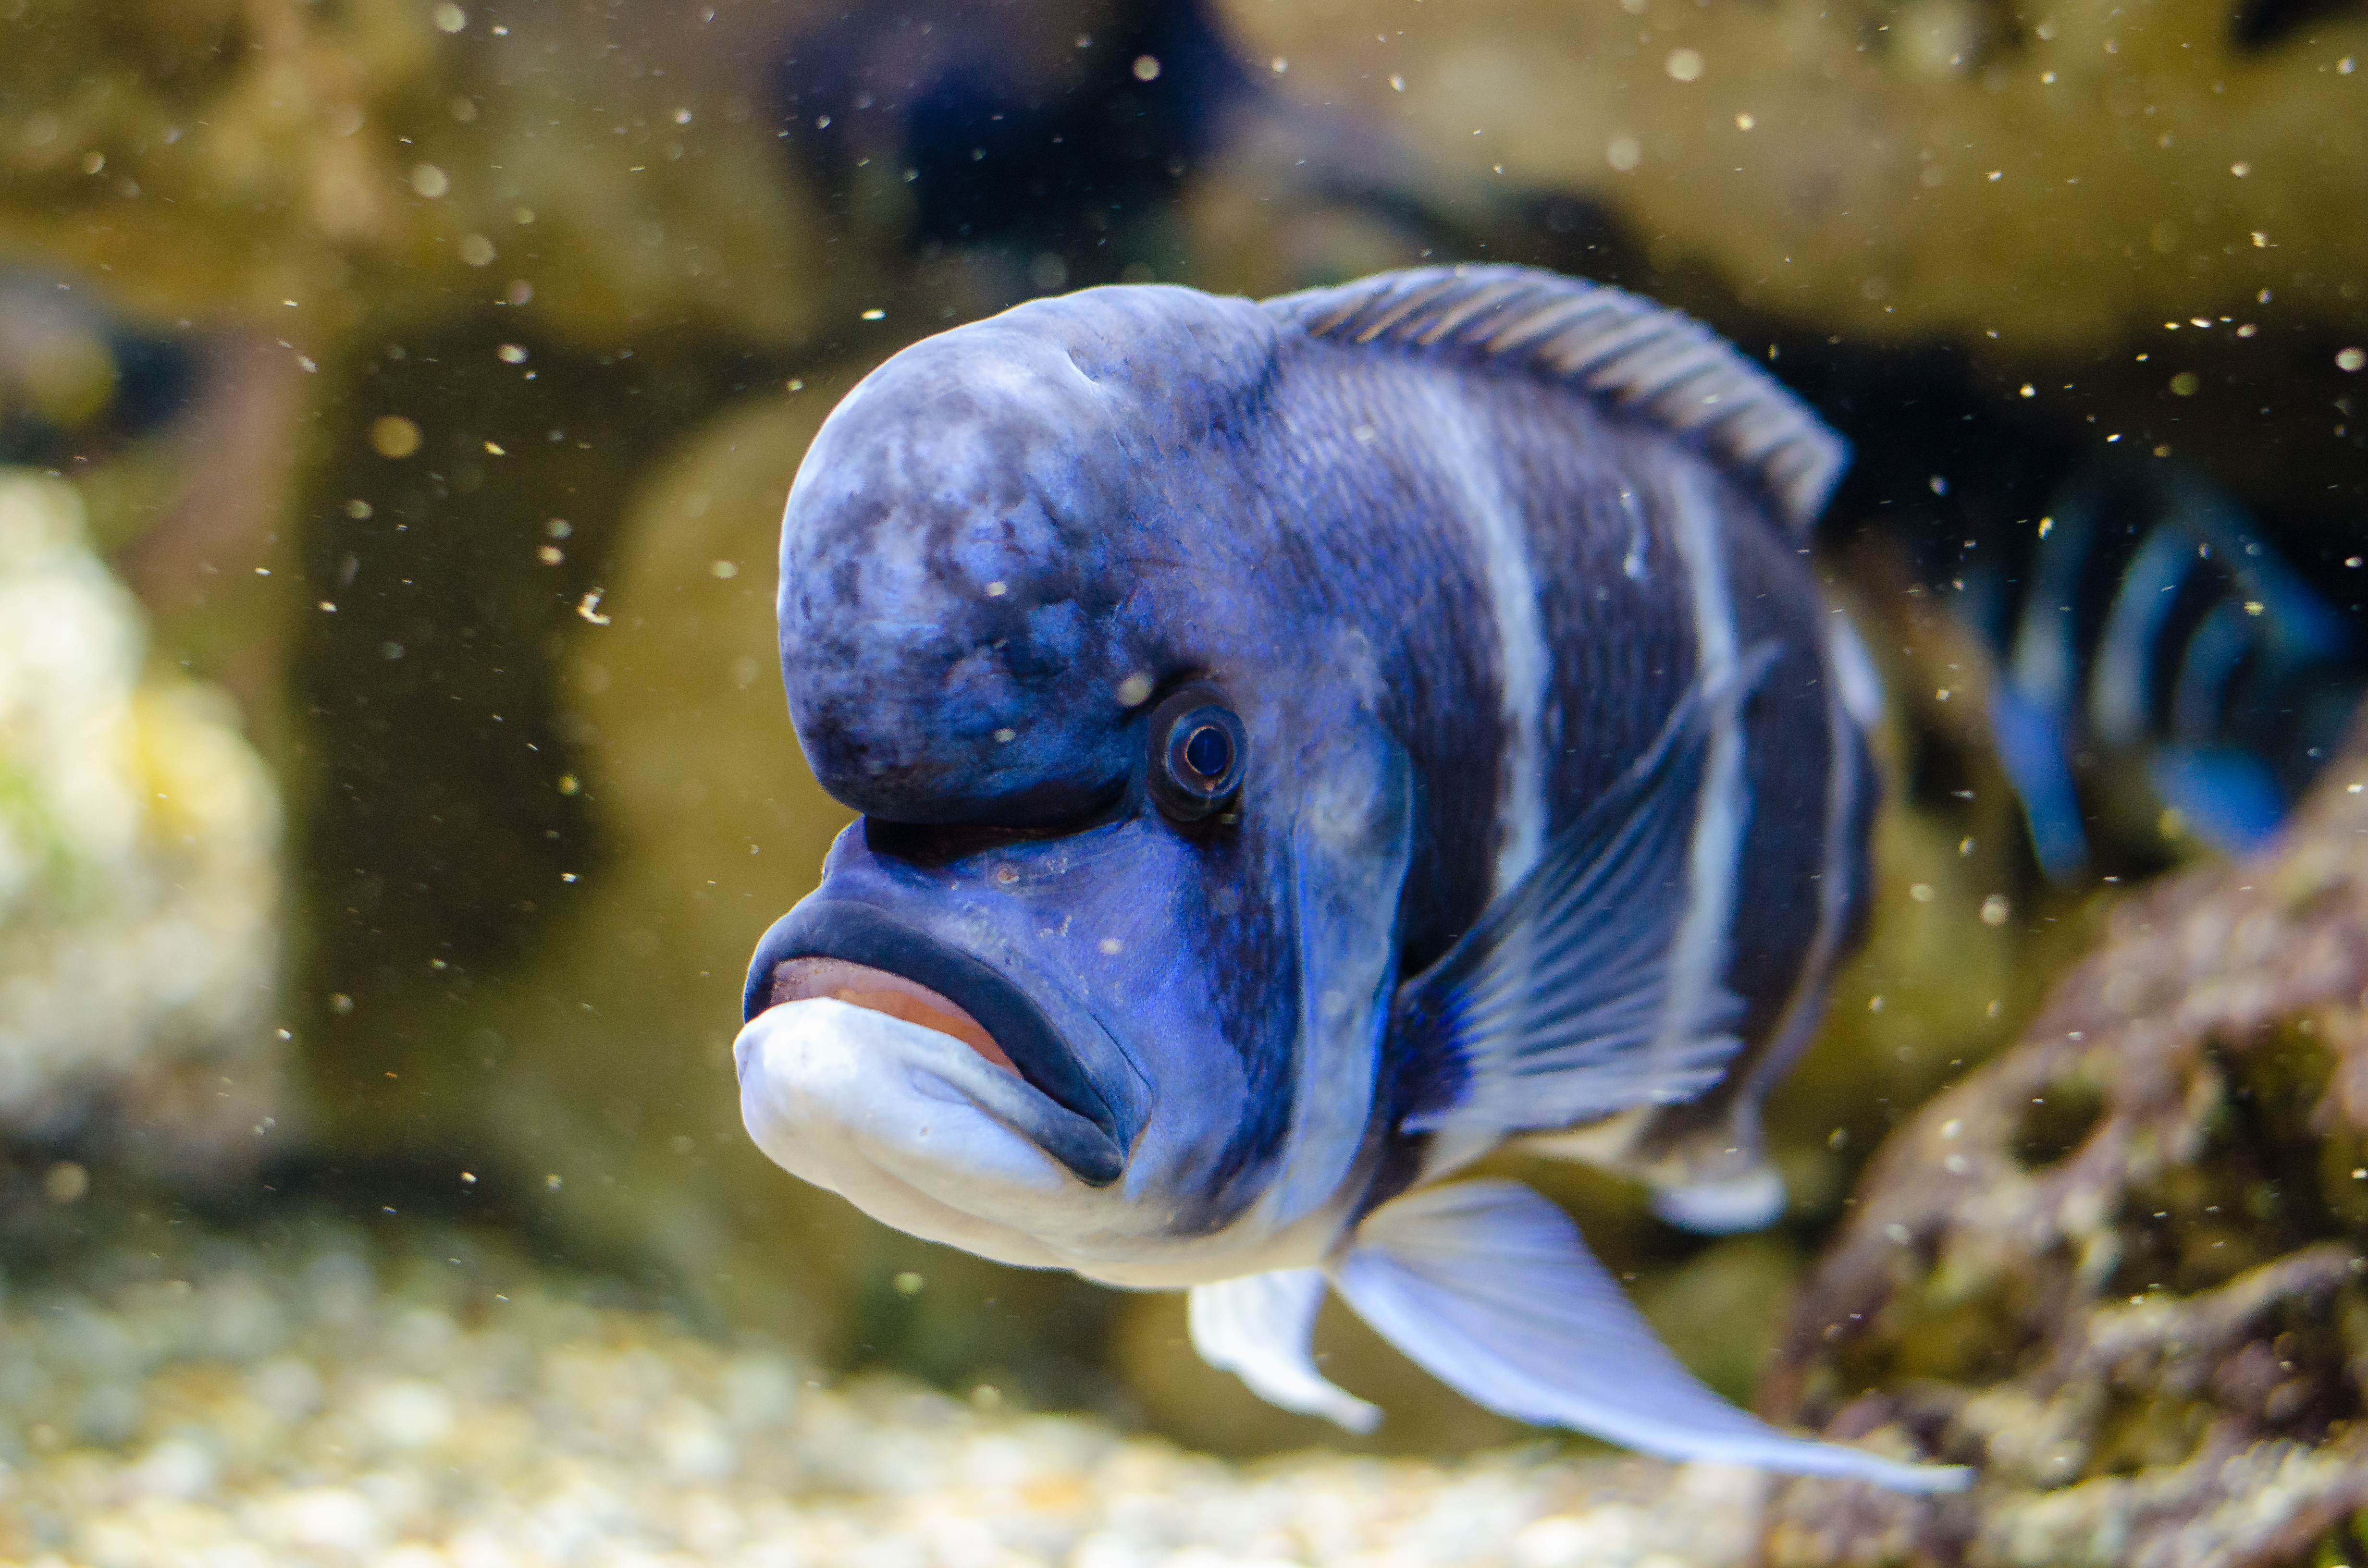
wildlife, underwater, biology, blue, fish, fauna, reef, aquarium, macro photography, organism, marine biology, coral reef fish, deep sea fish, pomacentridae, pomacanthidae